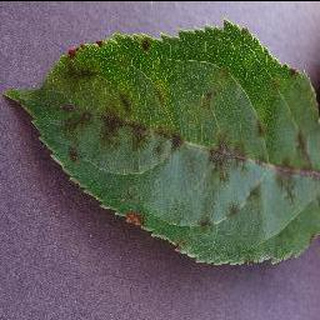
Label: apple_apple_scab